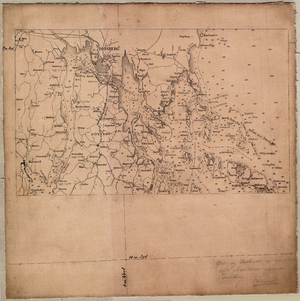
Føynland / Historie
Gammelt søkort fra 1800-tallet over havområderne ved Tønsberg og Nøtterøy. «Føienland» ligger omtrent midt på kortet.